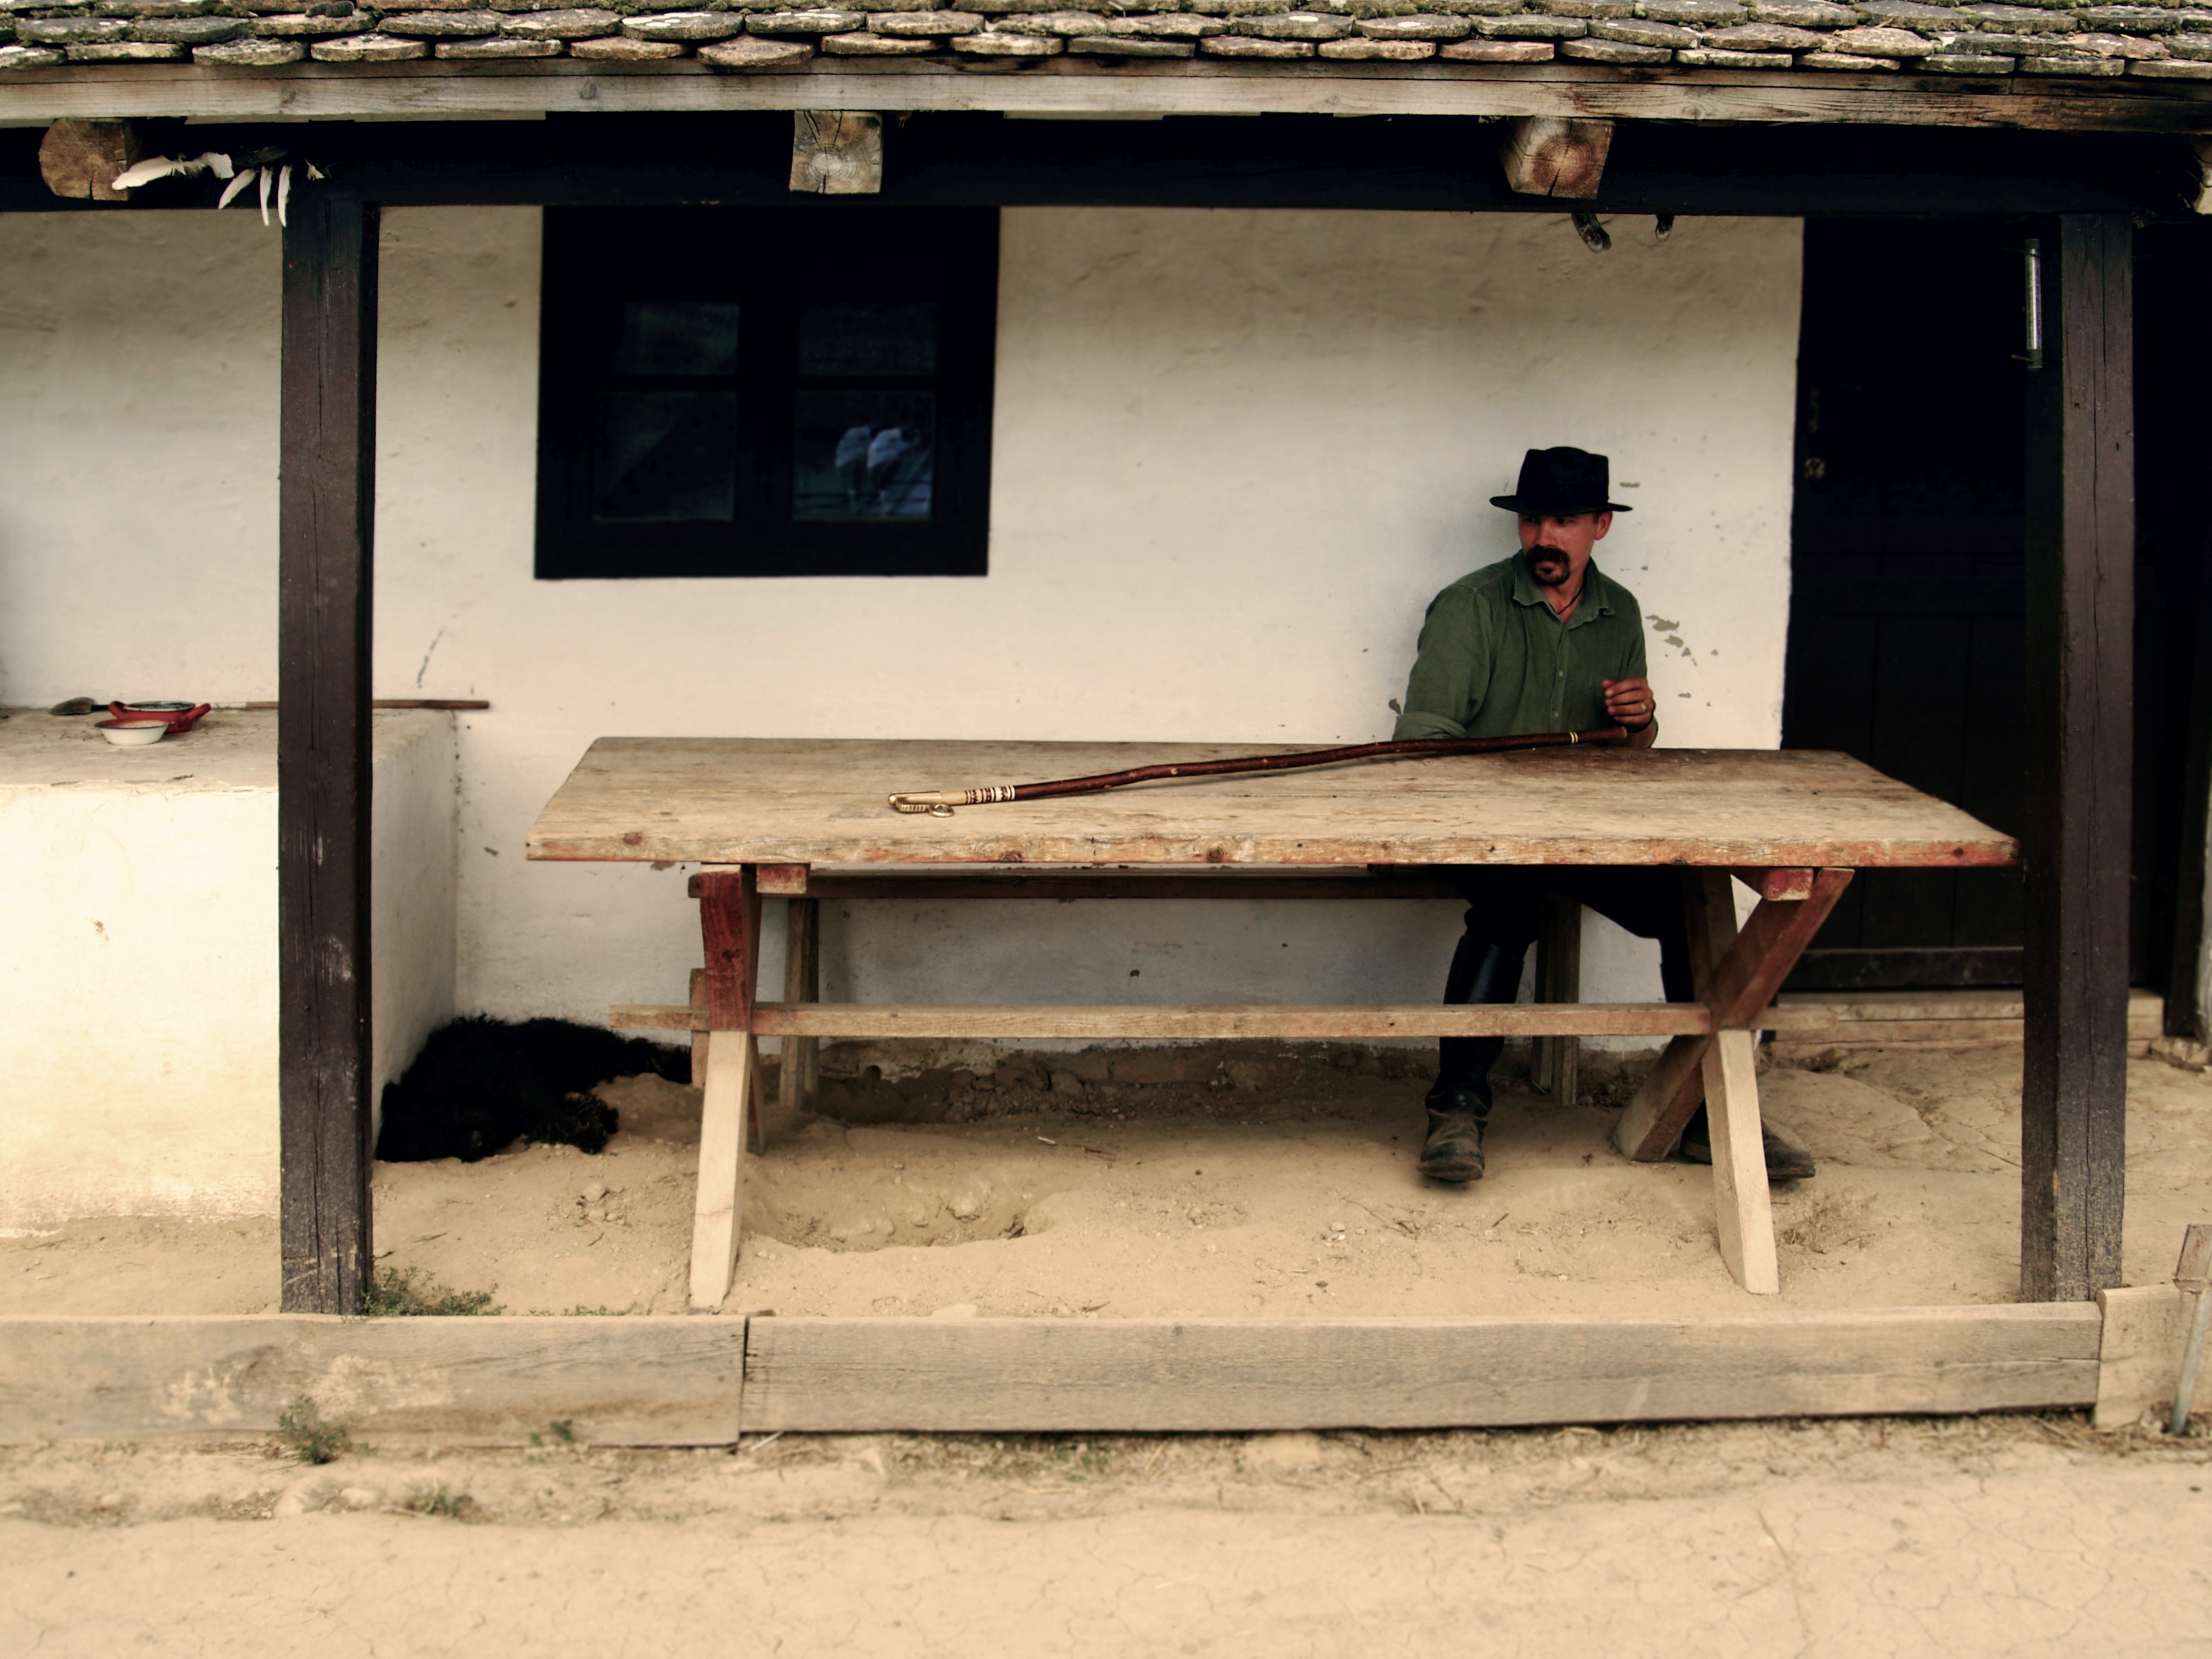
table, wood, farm, old, home, dog, country, rustic, village, rural, furniture, agriculture, men, hungary, shooting range